Álvaro Obertos de Valeto

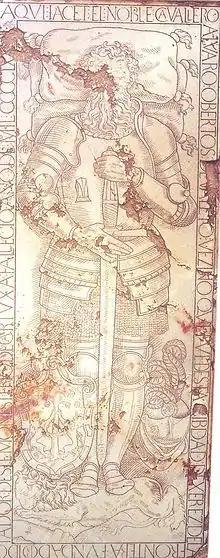
Tomb of Álvaro Obertos de Valeto

Álvaro Obertos de Valeto (Jerez de la Frontera 1427 - Jerez de la Frontera March 12, 1482), was a knight of the Spanish nobility, as well as a pious jurist who donated the land for construction of the Charterhouse of Jerez de la Frontera ("la Cartuja de Jerez de la Frontera"), the first stone of which was laid on December 17, 1478.